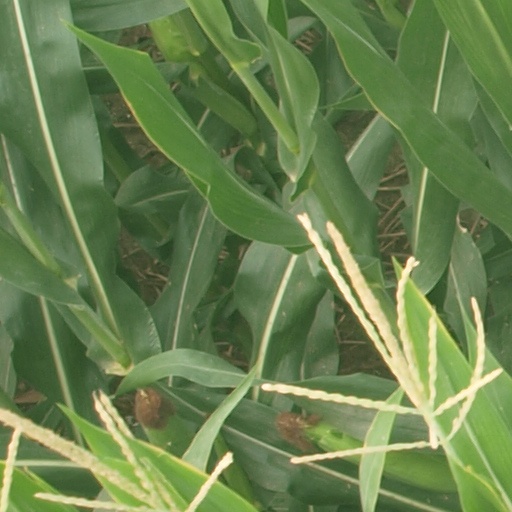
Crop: maize; corn